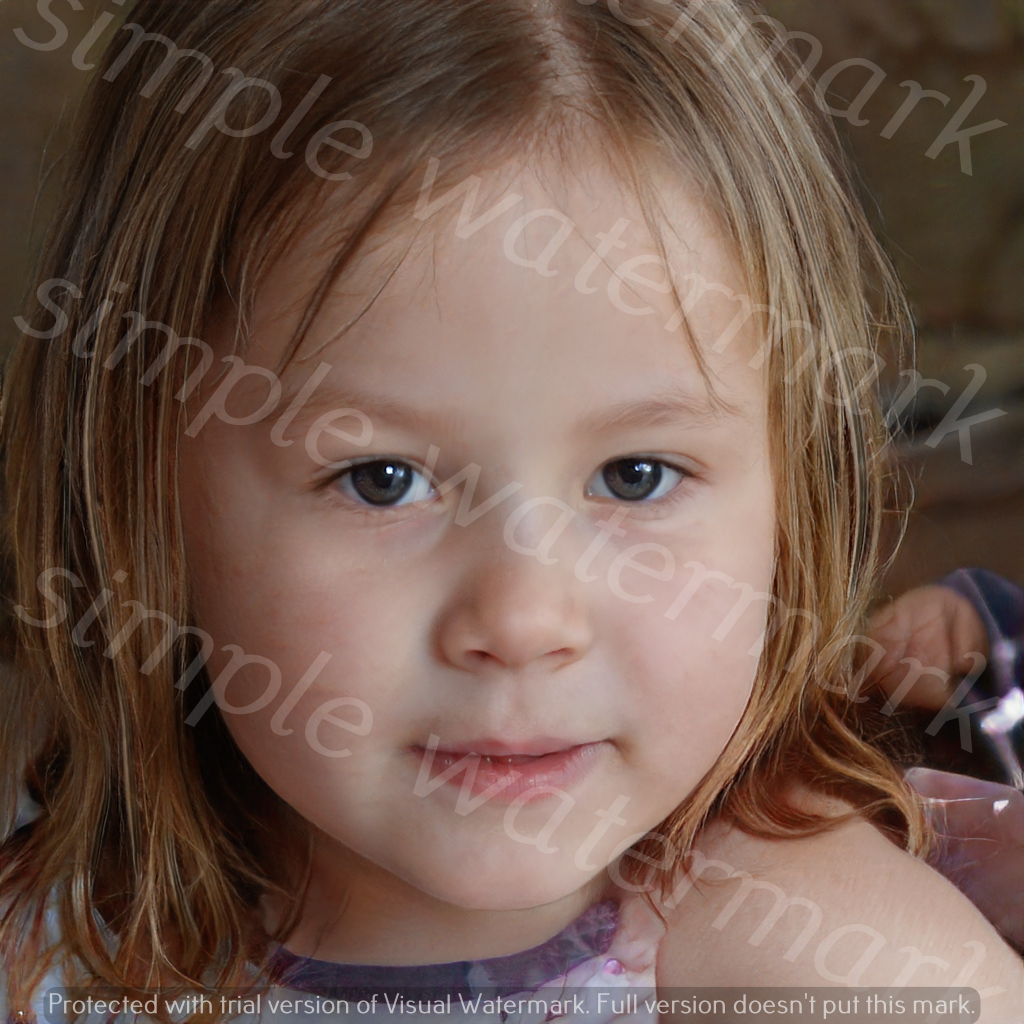
Label: Watermark